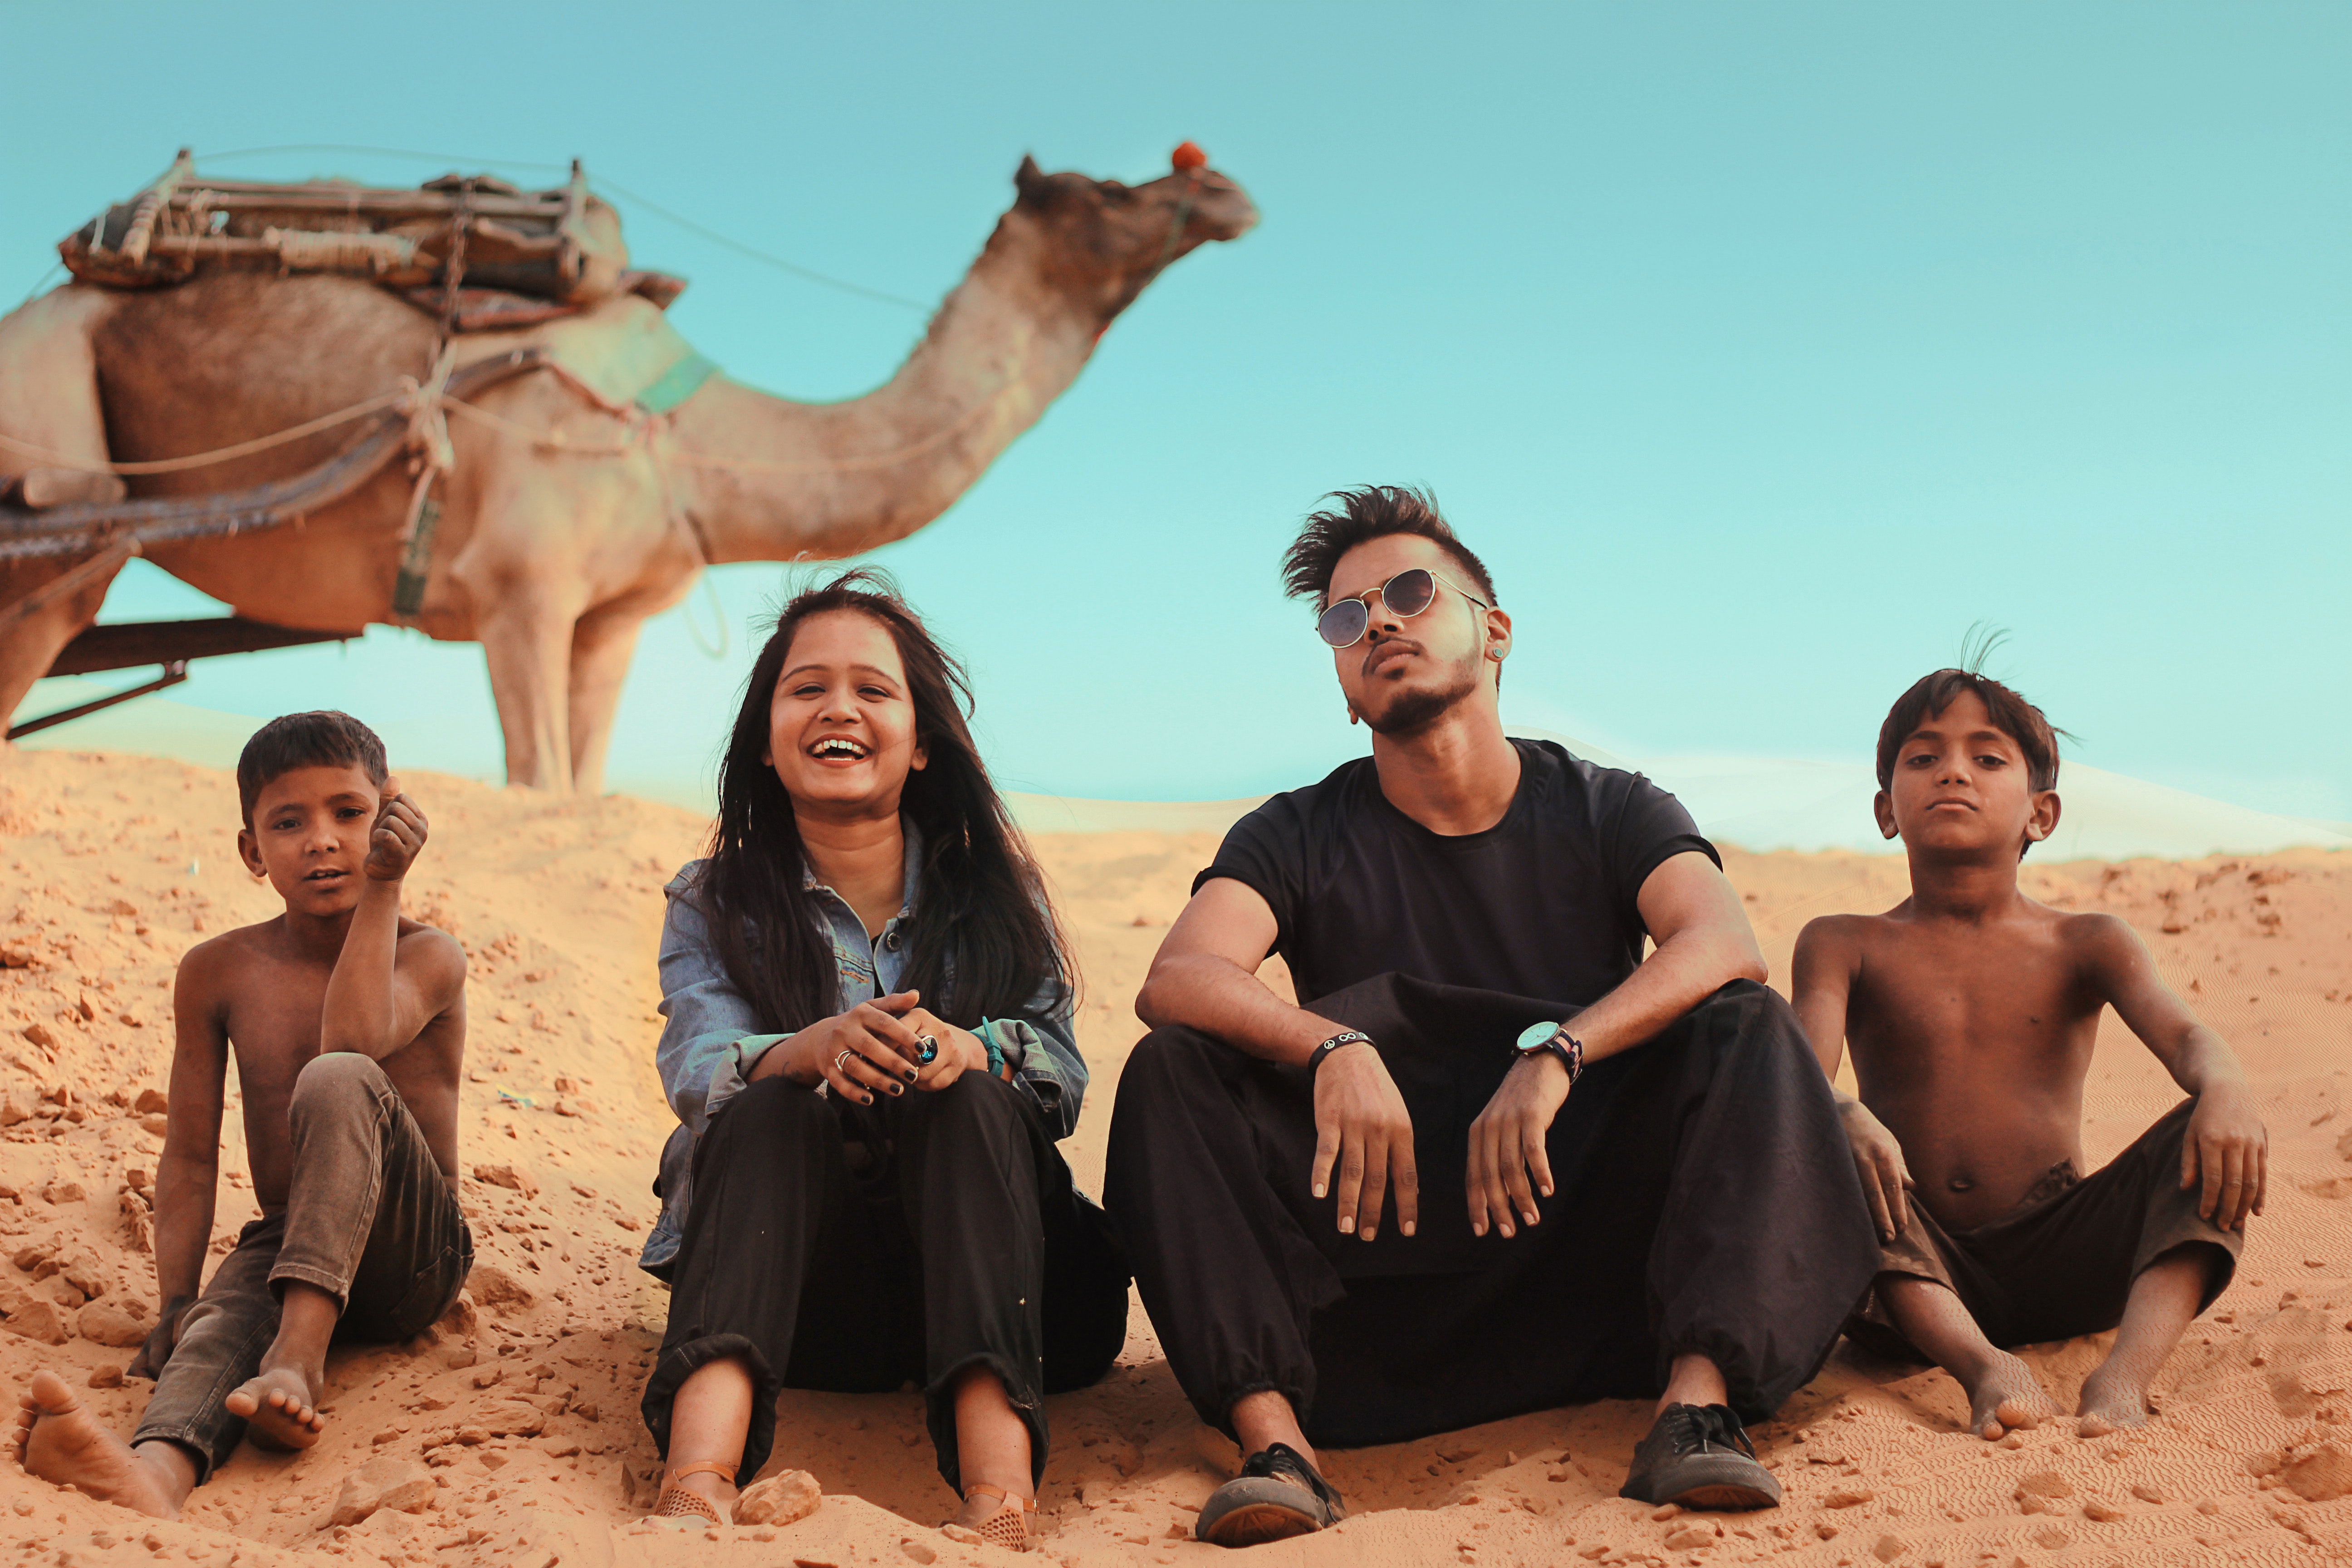
camel, camelid, arabian camel, desert, natural environment, fun, human, landscape, travel, tourism, adaptation, sand, sahara, vacation, aeolian landform, smile, photography, caravan, fawn, livestock, happy